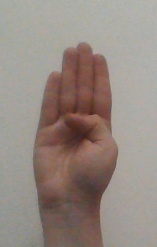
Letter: kaaf